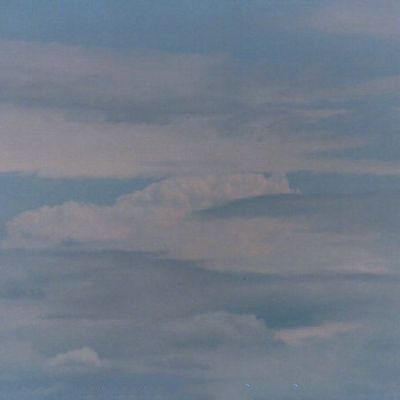
Cloud type: Stratocumulus (Sc)